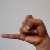
The image shows a hand gesture representing the letter 'J' in Indian Sign Language.